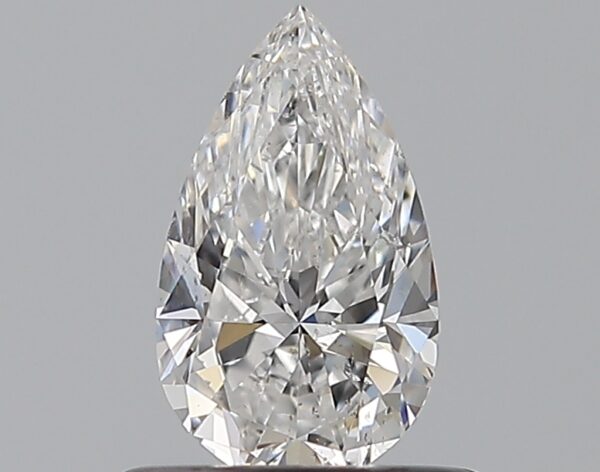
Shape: pear
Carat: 0.51
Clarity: SI1
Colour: E
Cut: EX
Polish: EX
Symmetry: EX
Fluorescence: N
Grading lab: GIA
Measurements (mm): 7.36 x 4.34 x 2.71